Introduction to viruses

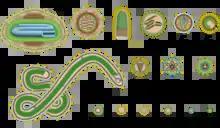
Virions of some of the most common human viruses with their relative size. The nucleic acids are not to scale.

Viruses are among the smallest infectious agents, and are too small to be seen by light microscopy; most of them can only be seen by electron microscopy. Their sizes range from 20 to 300 nanometres; it would take 30,000 to 500,000 of them, laid end to end, to stretch to one centimetre (0.4 in). In comparison, bacteria are typically around 1000 nanometres (1 micrometer) in diameter, and host cells of higher organisms are typically a few tens of micrometers. Some viruses, such as megaviruses and pandoraviruses, are relatively large viruses. At around 1000 nanometres, these viruses, which infect amoebae, were discovered in 2003 and 2013. They are around ten times wider (and thus a thousand times larger in volume) than influenza viruses, and the discovery of these "giant" viruses astonished scientists.